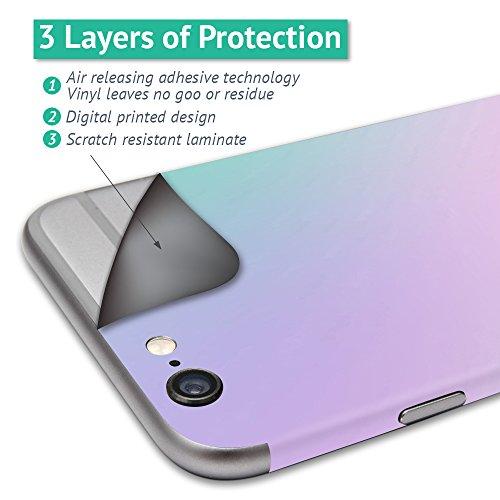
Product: MightySkins Skin Compatible with Swagtron T5 - Rainbow Chevron | Protective, Durable, and Unique Vinyl Decal wrap Cover | Easy to Apply, Remove, and Change Styles | Made in The USA
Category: Sports & Outdoors | Outdoor Recreation | Skates, Skateboards & Scooters | Scooters & Equipment | Accessories
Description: SET THE TREND: Show off your unique style with MightySkins for your Swagtron T5 Don’t like the Rainbow Chevron skin We have hundreds of designs to choose from, so your T5 will be as unique as you are.
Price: $16.99
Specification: ProductDimensions:8x0.1x10inches|ItemWeight:0.16ounces|ShippingWeight:0.96ounces(Viewshippingratesandpolicies)|ASIN:B01N1KQ6XT|Itemmodelnumber:SwagtronT5HoverBoard